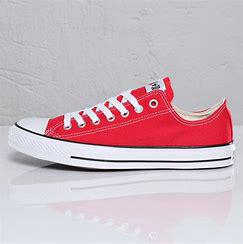
Brand: Converse
Model: All Star Ox